J. Walter Leopold

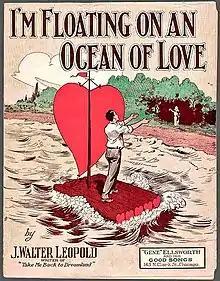
I'm Floating On an Ocean of Love sheet music, 1912

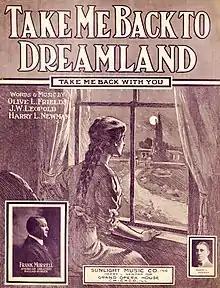
Take Me Back to Dreamland sheet music, 1912

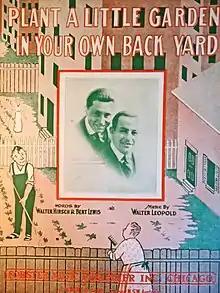
Plant a Little Garden sheet music, 1917, feat. Leopold and Bert Lewis

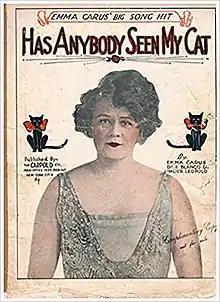
Has Anybody Seen My Cat sheet music with Emma Carus pictured

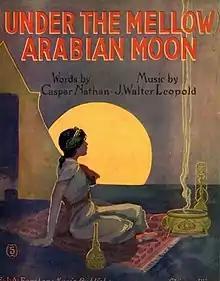
Under the Mellow Arabian Moon sheet music

Joseph Walter Leopold was born 27 July 1890, in Brooklyn, New York, to Frank Leopold, a factory cloth examiner, and Ann (Sutterer) Leopold, both originally from Germany. He lived in Brooklyn with his parents and younger brother, J. William, until the early 1910s.